White's Ford

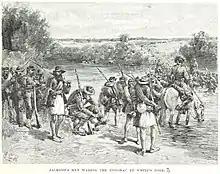
Stonewall Jackson's troops crossing the Potomac at White's Ford in 1862

White's Ford was an important ford over the Potomac River during the American Civil War. It was used in many major actions, including the crossing into Maryland of the Confederate army prior to the Maryland Campaign and Confederate Major General J.E.B. Stuart's ride around Union Major General George B. McClellan on October 10, 1862, when he used the ford to cross into Loudoun County, Virginia. It is located a few miles above present-day White's Ferry.